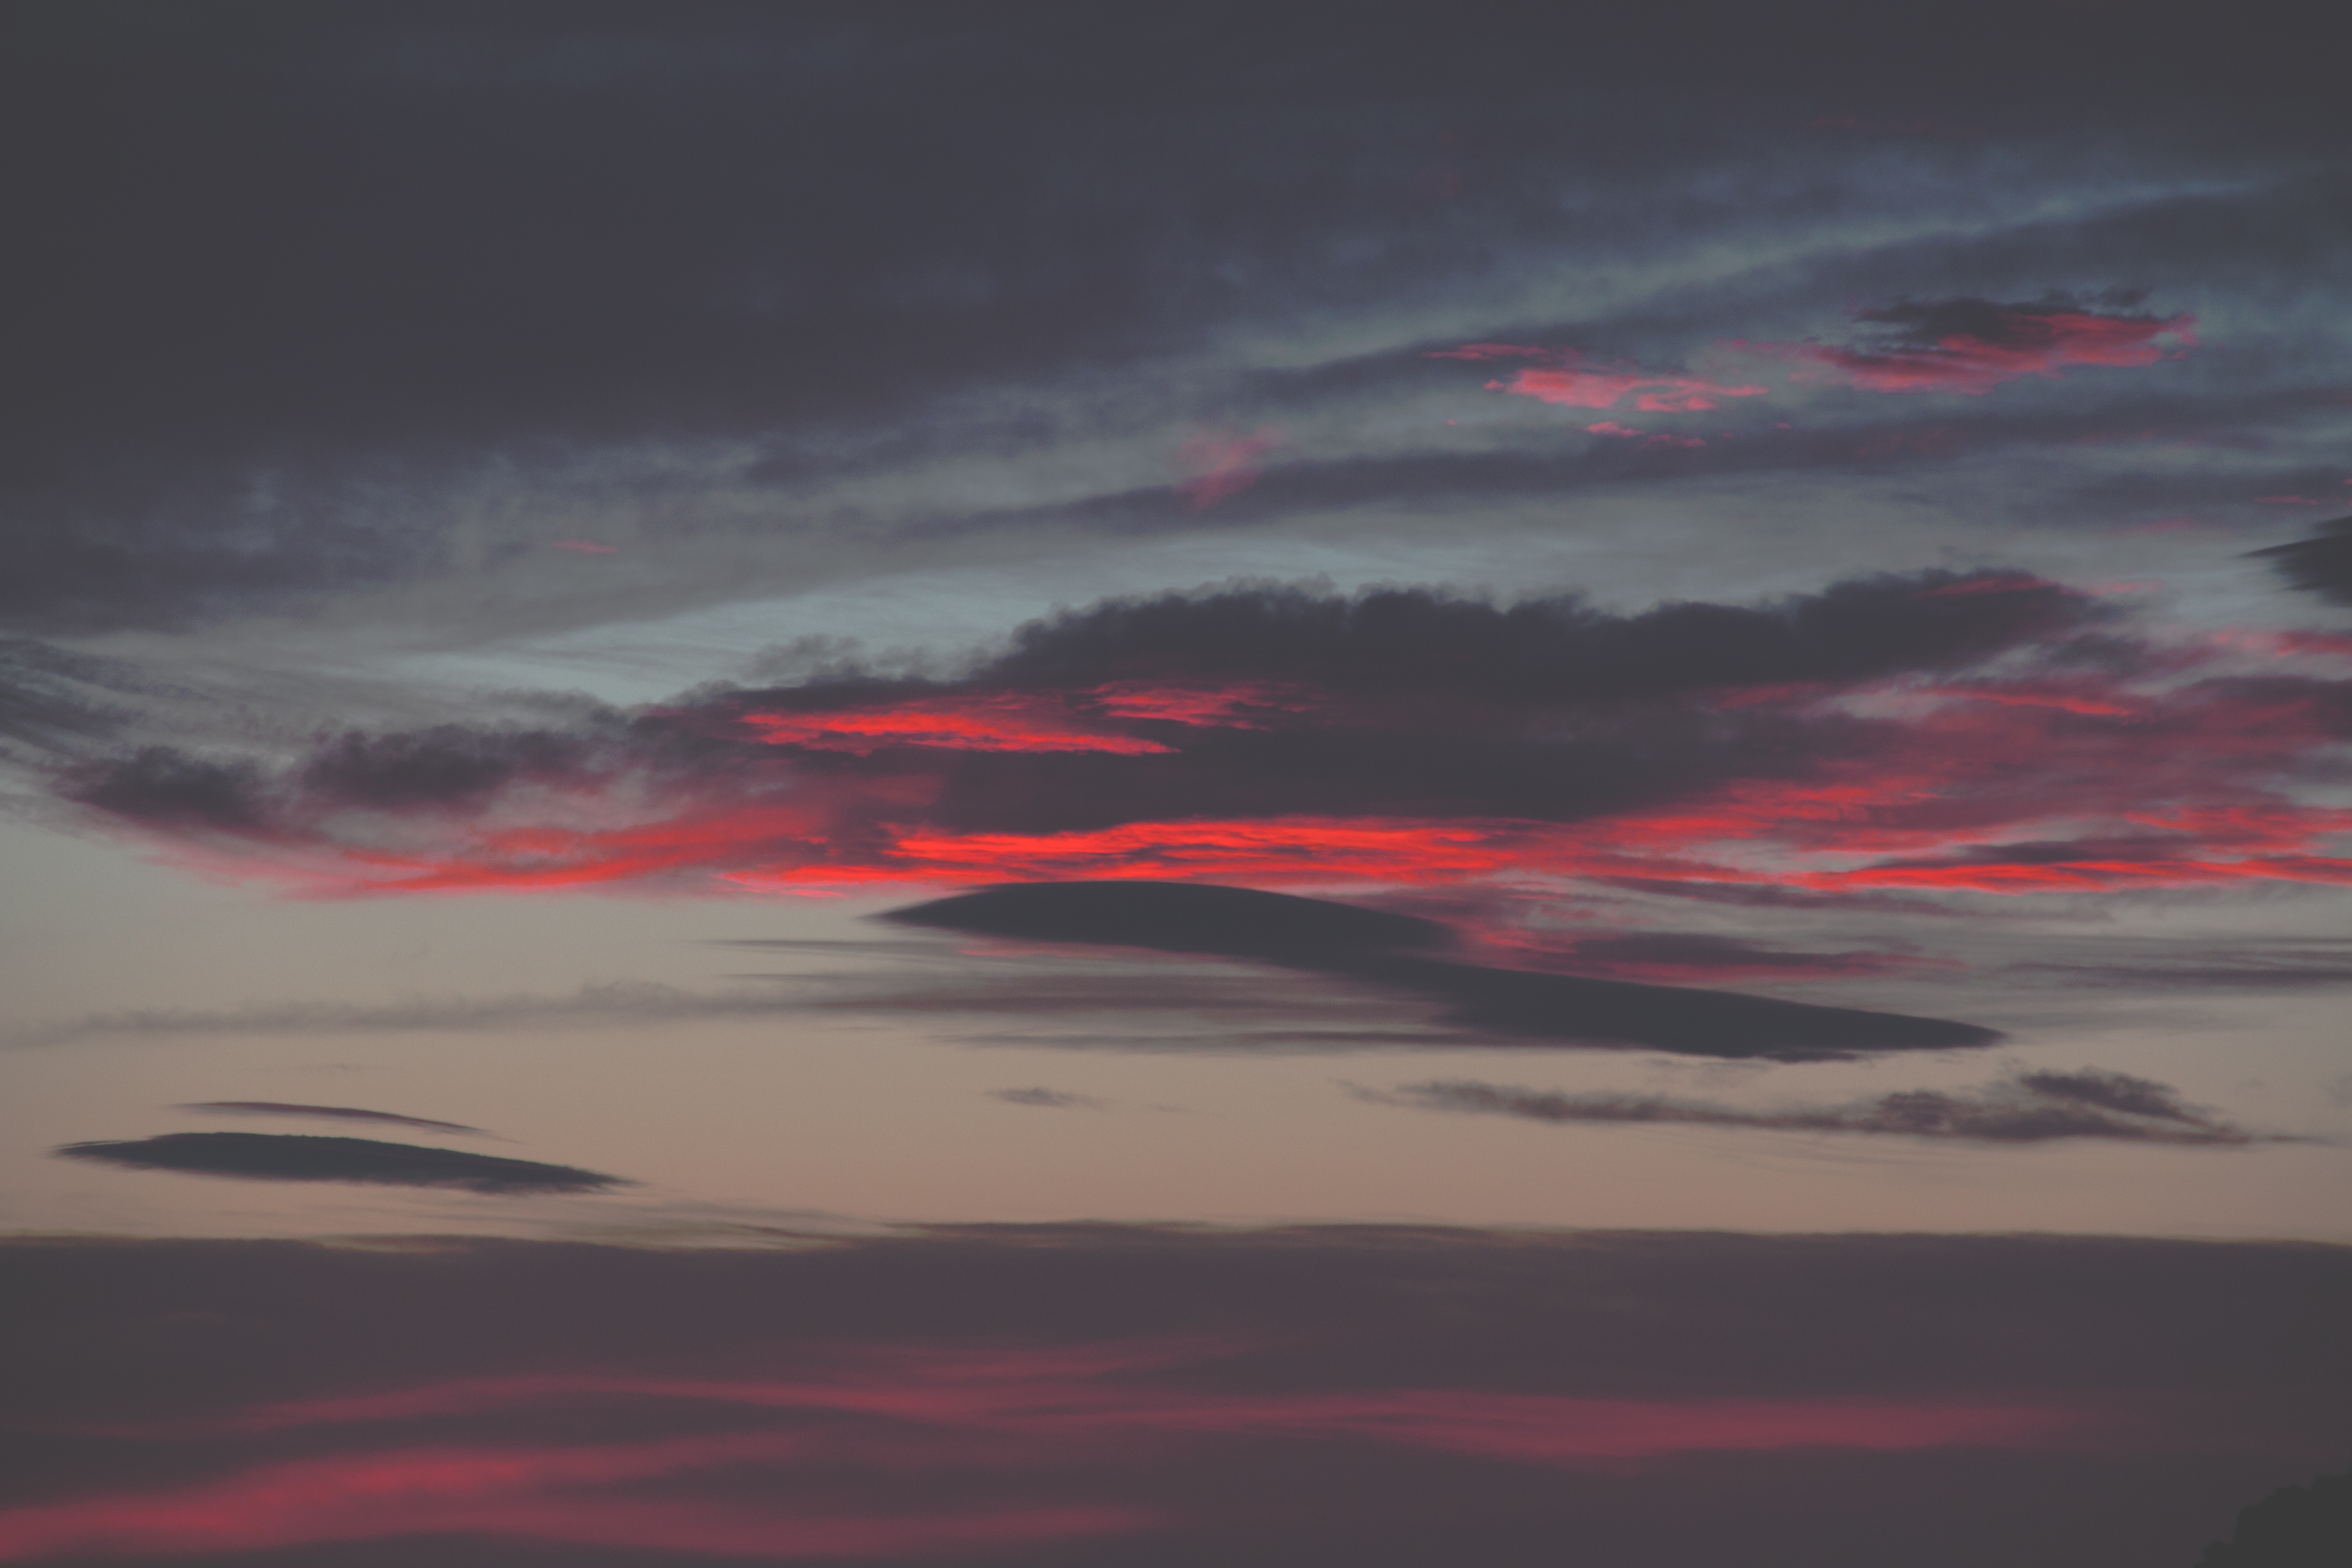
landscape, sea, nature, outdoor, horizon, mountain, light, cloud, sky, sunrise, sunset, sunlight, morning, view, dawn, atmosphere, dusk, evening, twilight, orange, heaven, tranquil, natural, scenery, weather, italy, blue, tourism, pink, cloudscape, day, dramatic, sicily, lipari, afterglow, meteorological phenomenon, eolie, red sky at morning